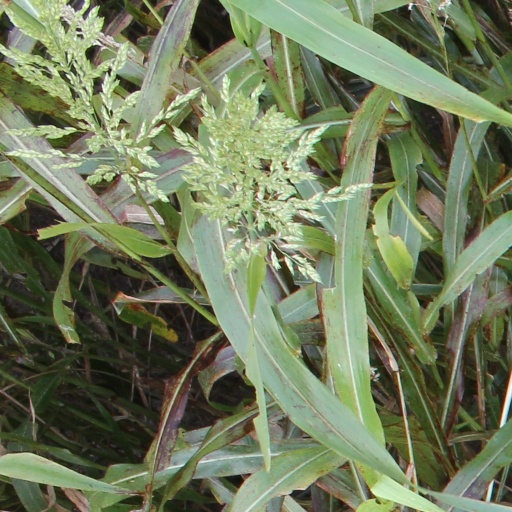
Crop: sorghum